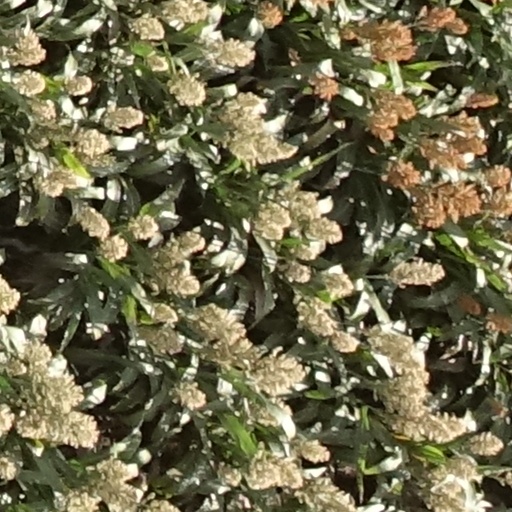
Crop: sorghum